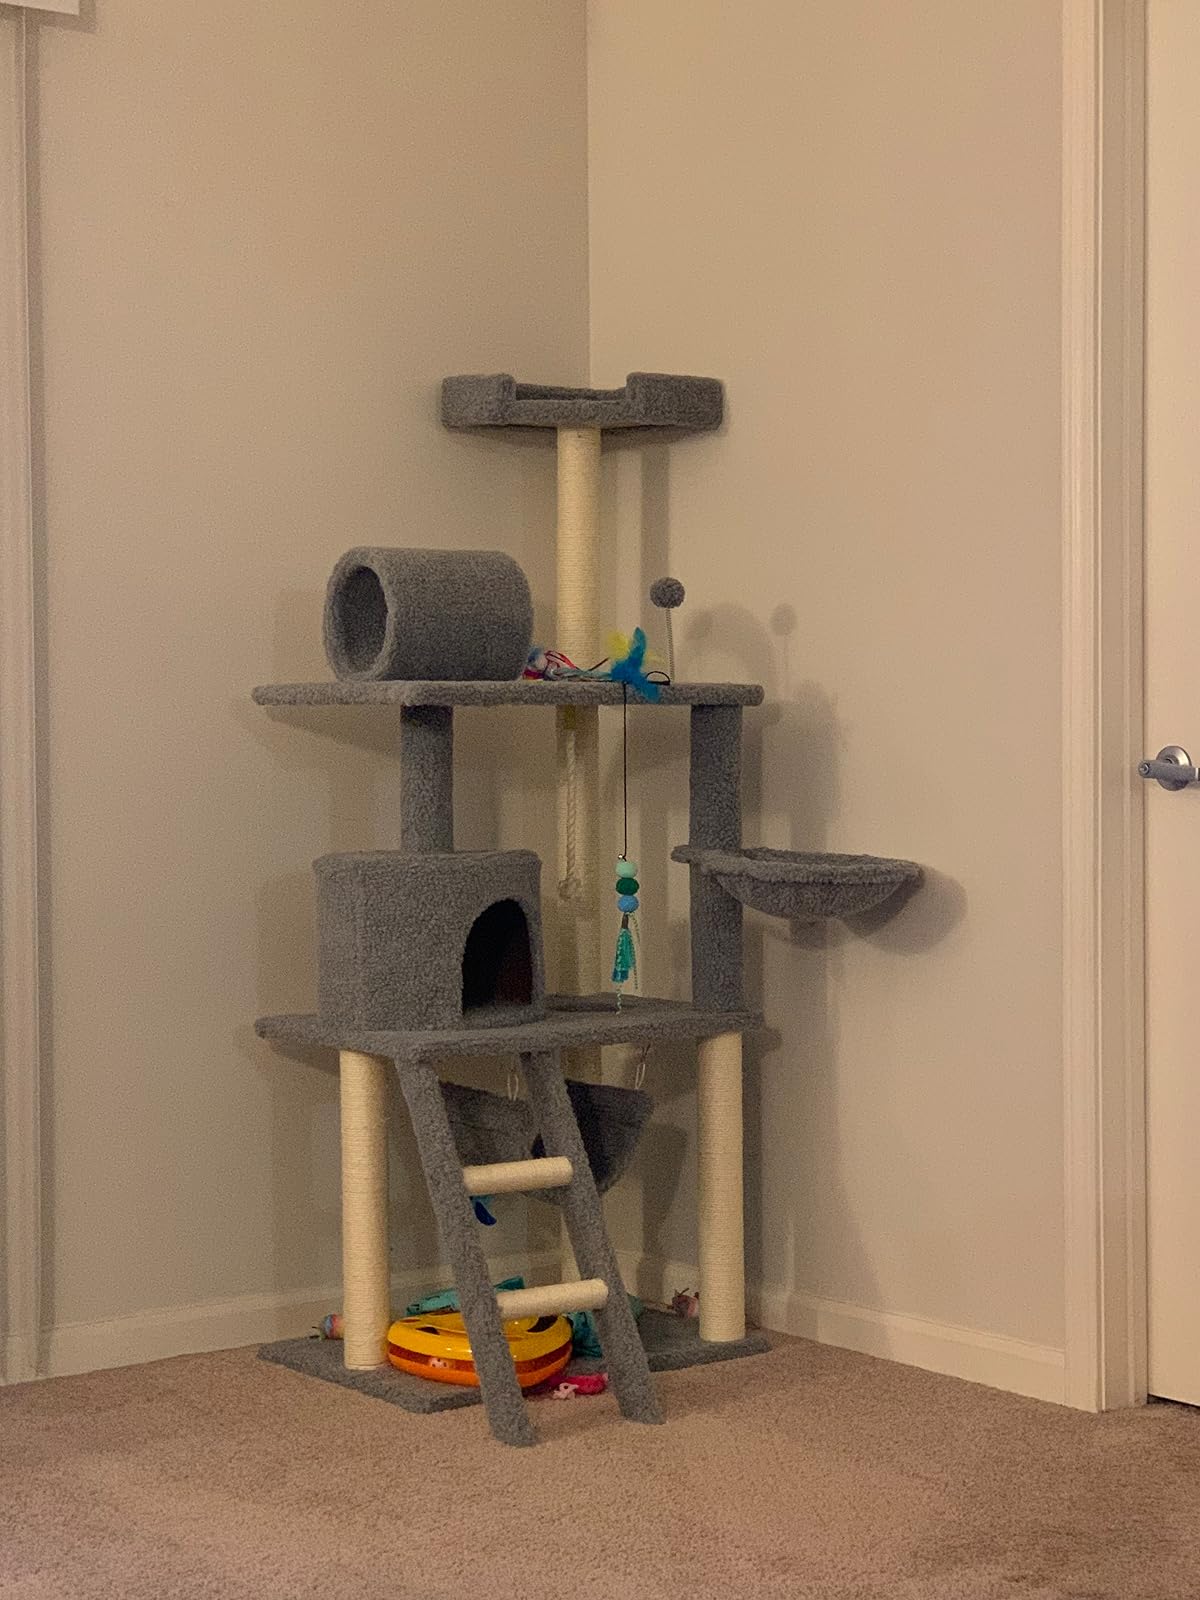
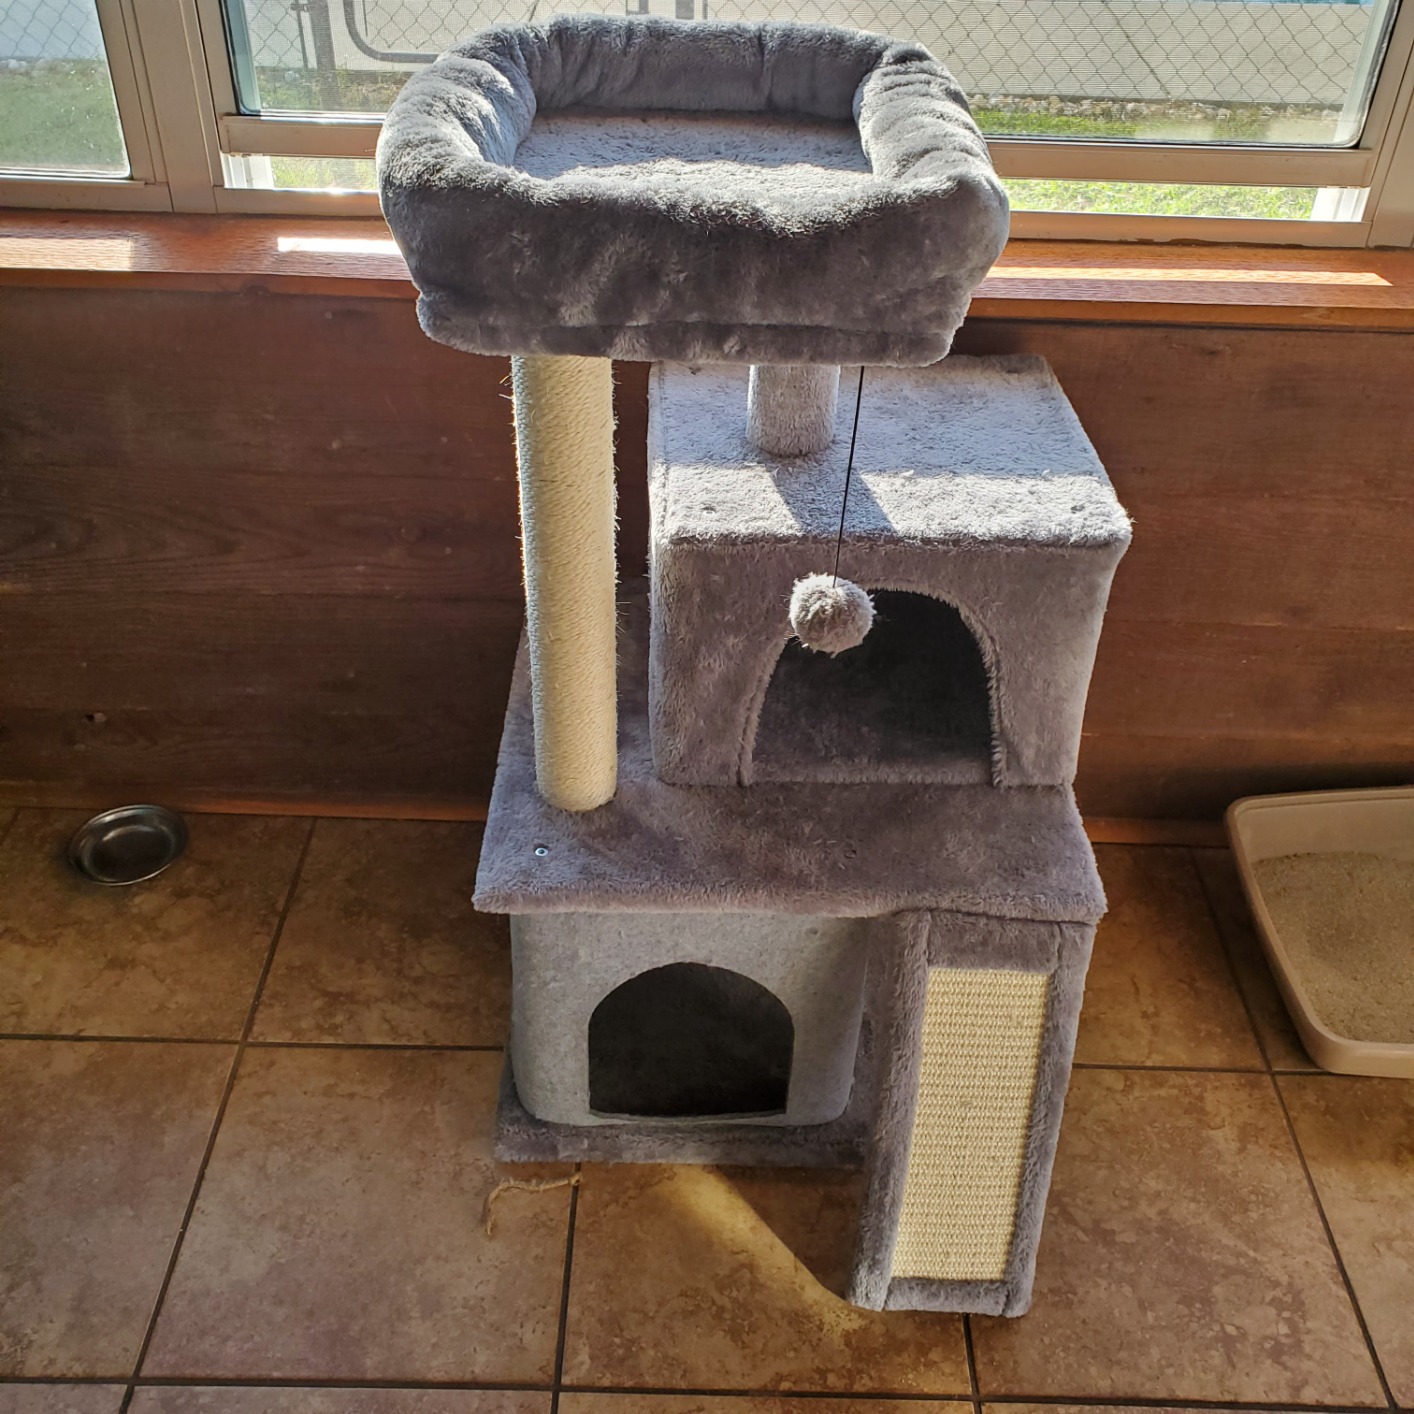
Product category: items_cat tree
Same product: no